Anarchism in Chile

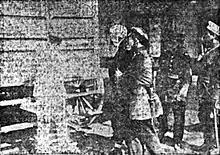
Antonio Ramón Ramón, the ""avenger"" of the Santa María School Massacre

The response of the government was to increase the repression and to persecute the revolutionary anarchists and syndicalists who were the leaders of the movement. However, anarchist activity was still on the rise. The anarchist newspaper "El Alba" condemned the acts in an edition released in October 1905: "The people have been assassinated with rage and malice by the young horde of the bourgeoisie. More than 500 citizens have been murdered vilely and cowardly, and more than 1500 were injured".